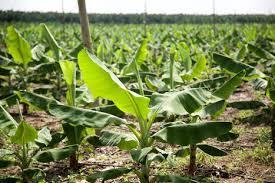
Shamba kubwa la maekari mingi, kumepandwa mgomba bado mchanga, kwa wingi mpaka kukajaa, mgomba hizi kijani manjano kwa rangi, zikonkwa laini unao pendeza, wote wakiwa kwa urefu sawa, chini zao, kuna nyasi ulioanza kumea.